Katheryn Winnick

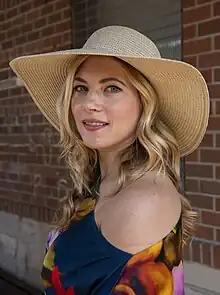
Winnick in 2023

Katheryn Winnick (born December 17, 1977) is a Canadian actress. She is known for her starring roles in the television series "Vikings" (2013–2020), "Wu Assassins" (2019), and "Big Sky" (2020–2023), and her recurring role on the television series "Bones" (2010–2011). She also starred in the films "Amusement" (2008), "Choose" (2010), "A Glimpse Inside the Mind of Charles Swan III" (2012), "The Art of the Steal" (2013), "Polar" (2019), and "The Marksman" (2021).